Bate Bay

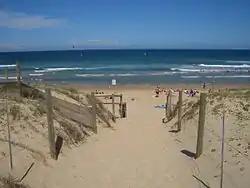
Wanda Beach on Bate Bay

Bate Bay is a bay in Southern Sydney, Australia. The bay is south of the Kurnell peninsula and its foreshore makes up the beaches of Cronulla.